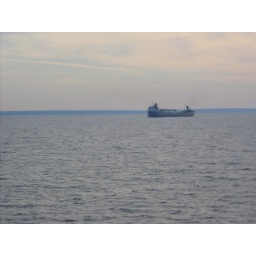
ship near the mackinac bridge